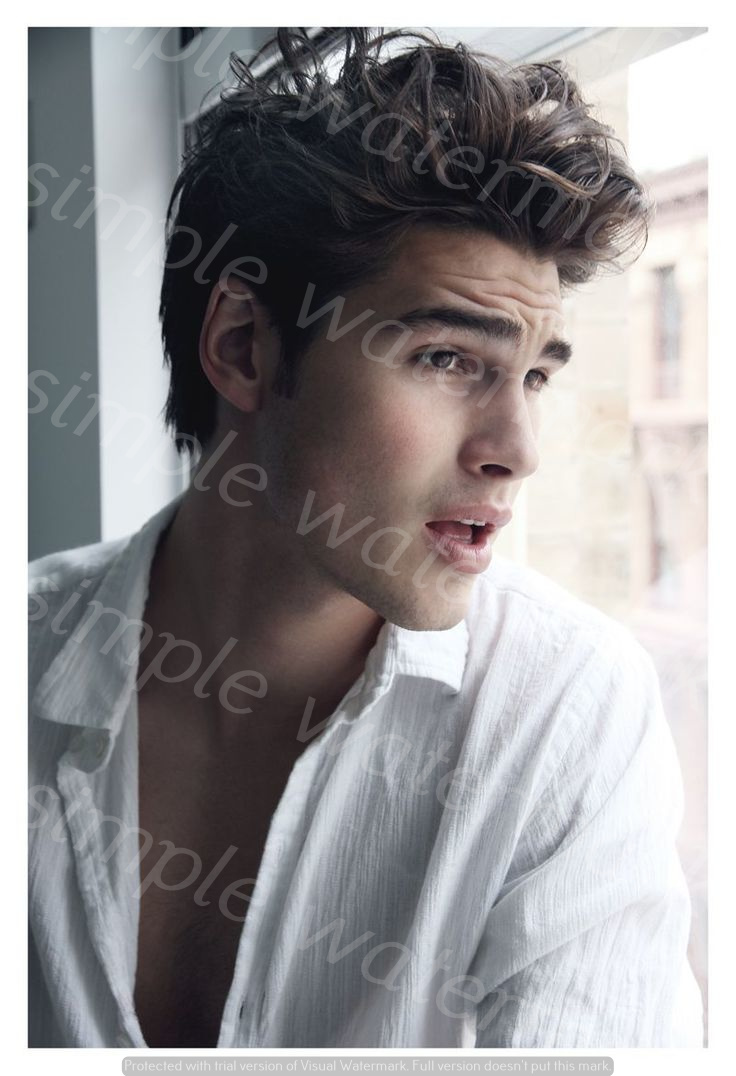
Label: Watermark